Transport in Rouen

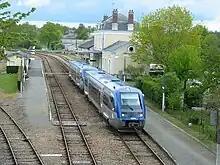
Regional train (Alstom X 73500)

TCAR operates three TEOR lines (T1, T2 et T3). Two TEOR lines were opened in February 2001. The third line was opened in April 2002.